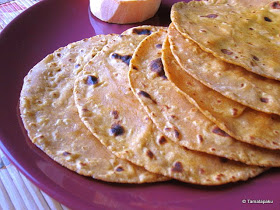
Dish: chapati